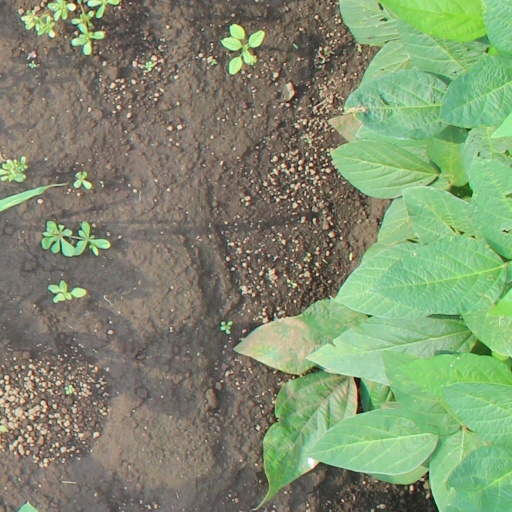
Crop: soybean